Petco

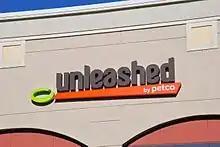
Sign on an Unleashed store that opened in Oregon in 2013

In June 2018, Ron Coughlin, a veteran Hewlett-Packard and PepsiCo executive, took over as CEO. Ron Coughlin serves as chairman of the board. Mike Nuzzo serves as CFO and COO.